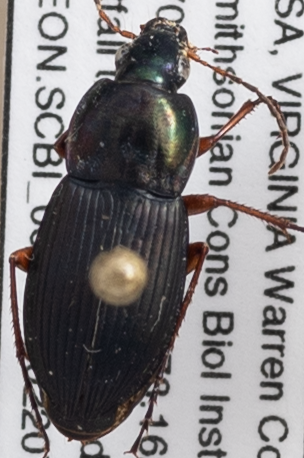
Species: Poecilus lucublandus
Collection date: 2022-07-14 04:00:00
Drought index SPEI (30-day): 0.54
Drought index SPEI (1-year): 0.63
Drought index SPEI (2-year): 0.71